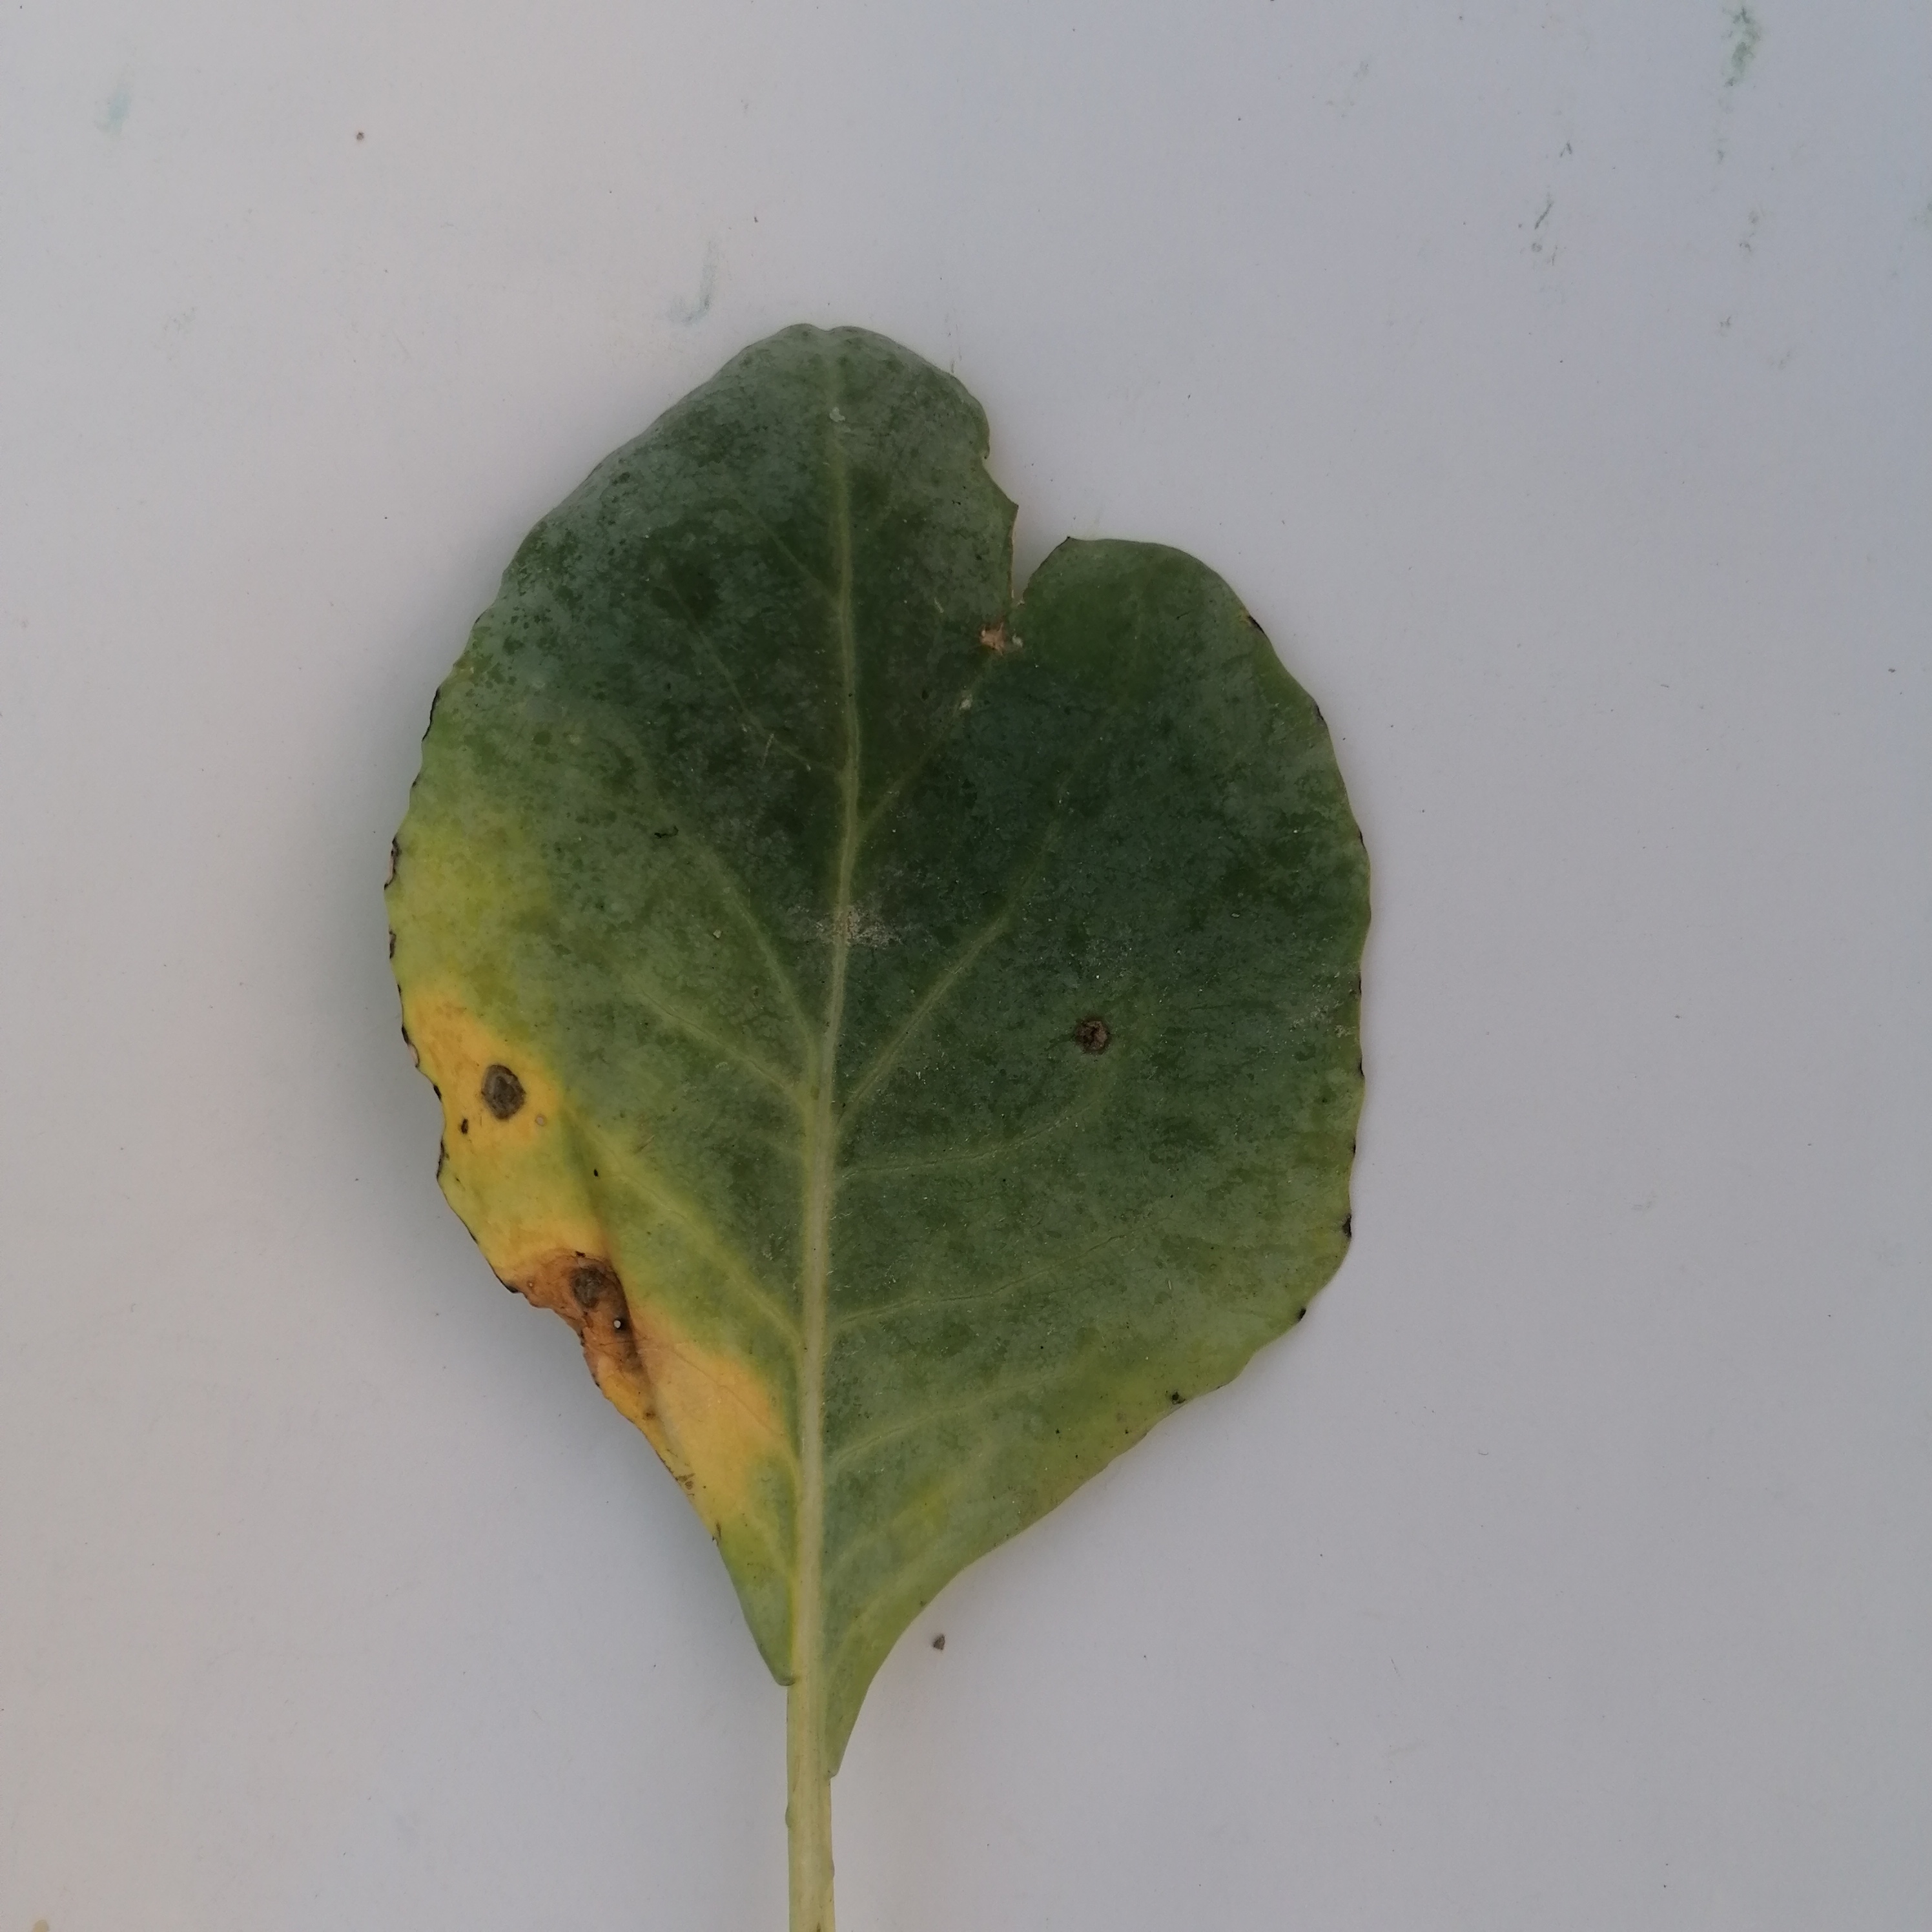
Label: Black Rot